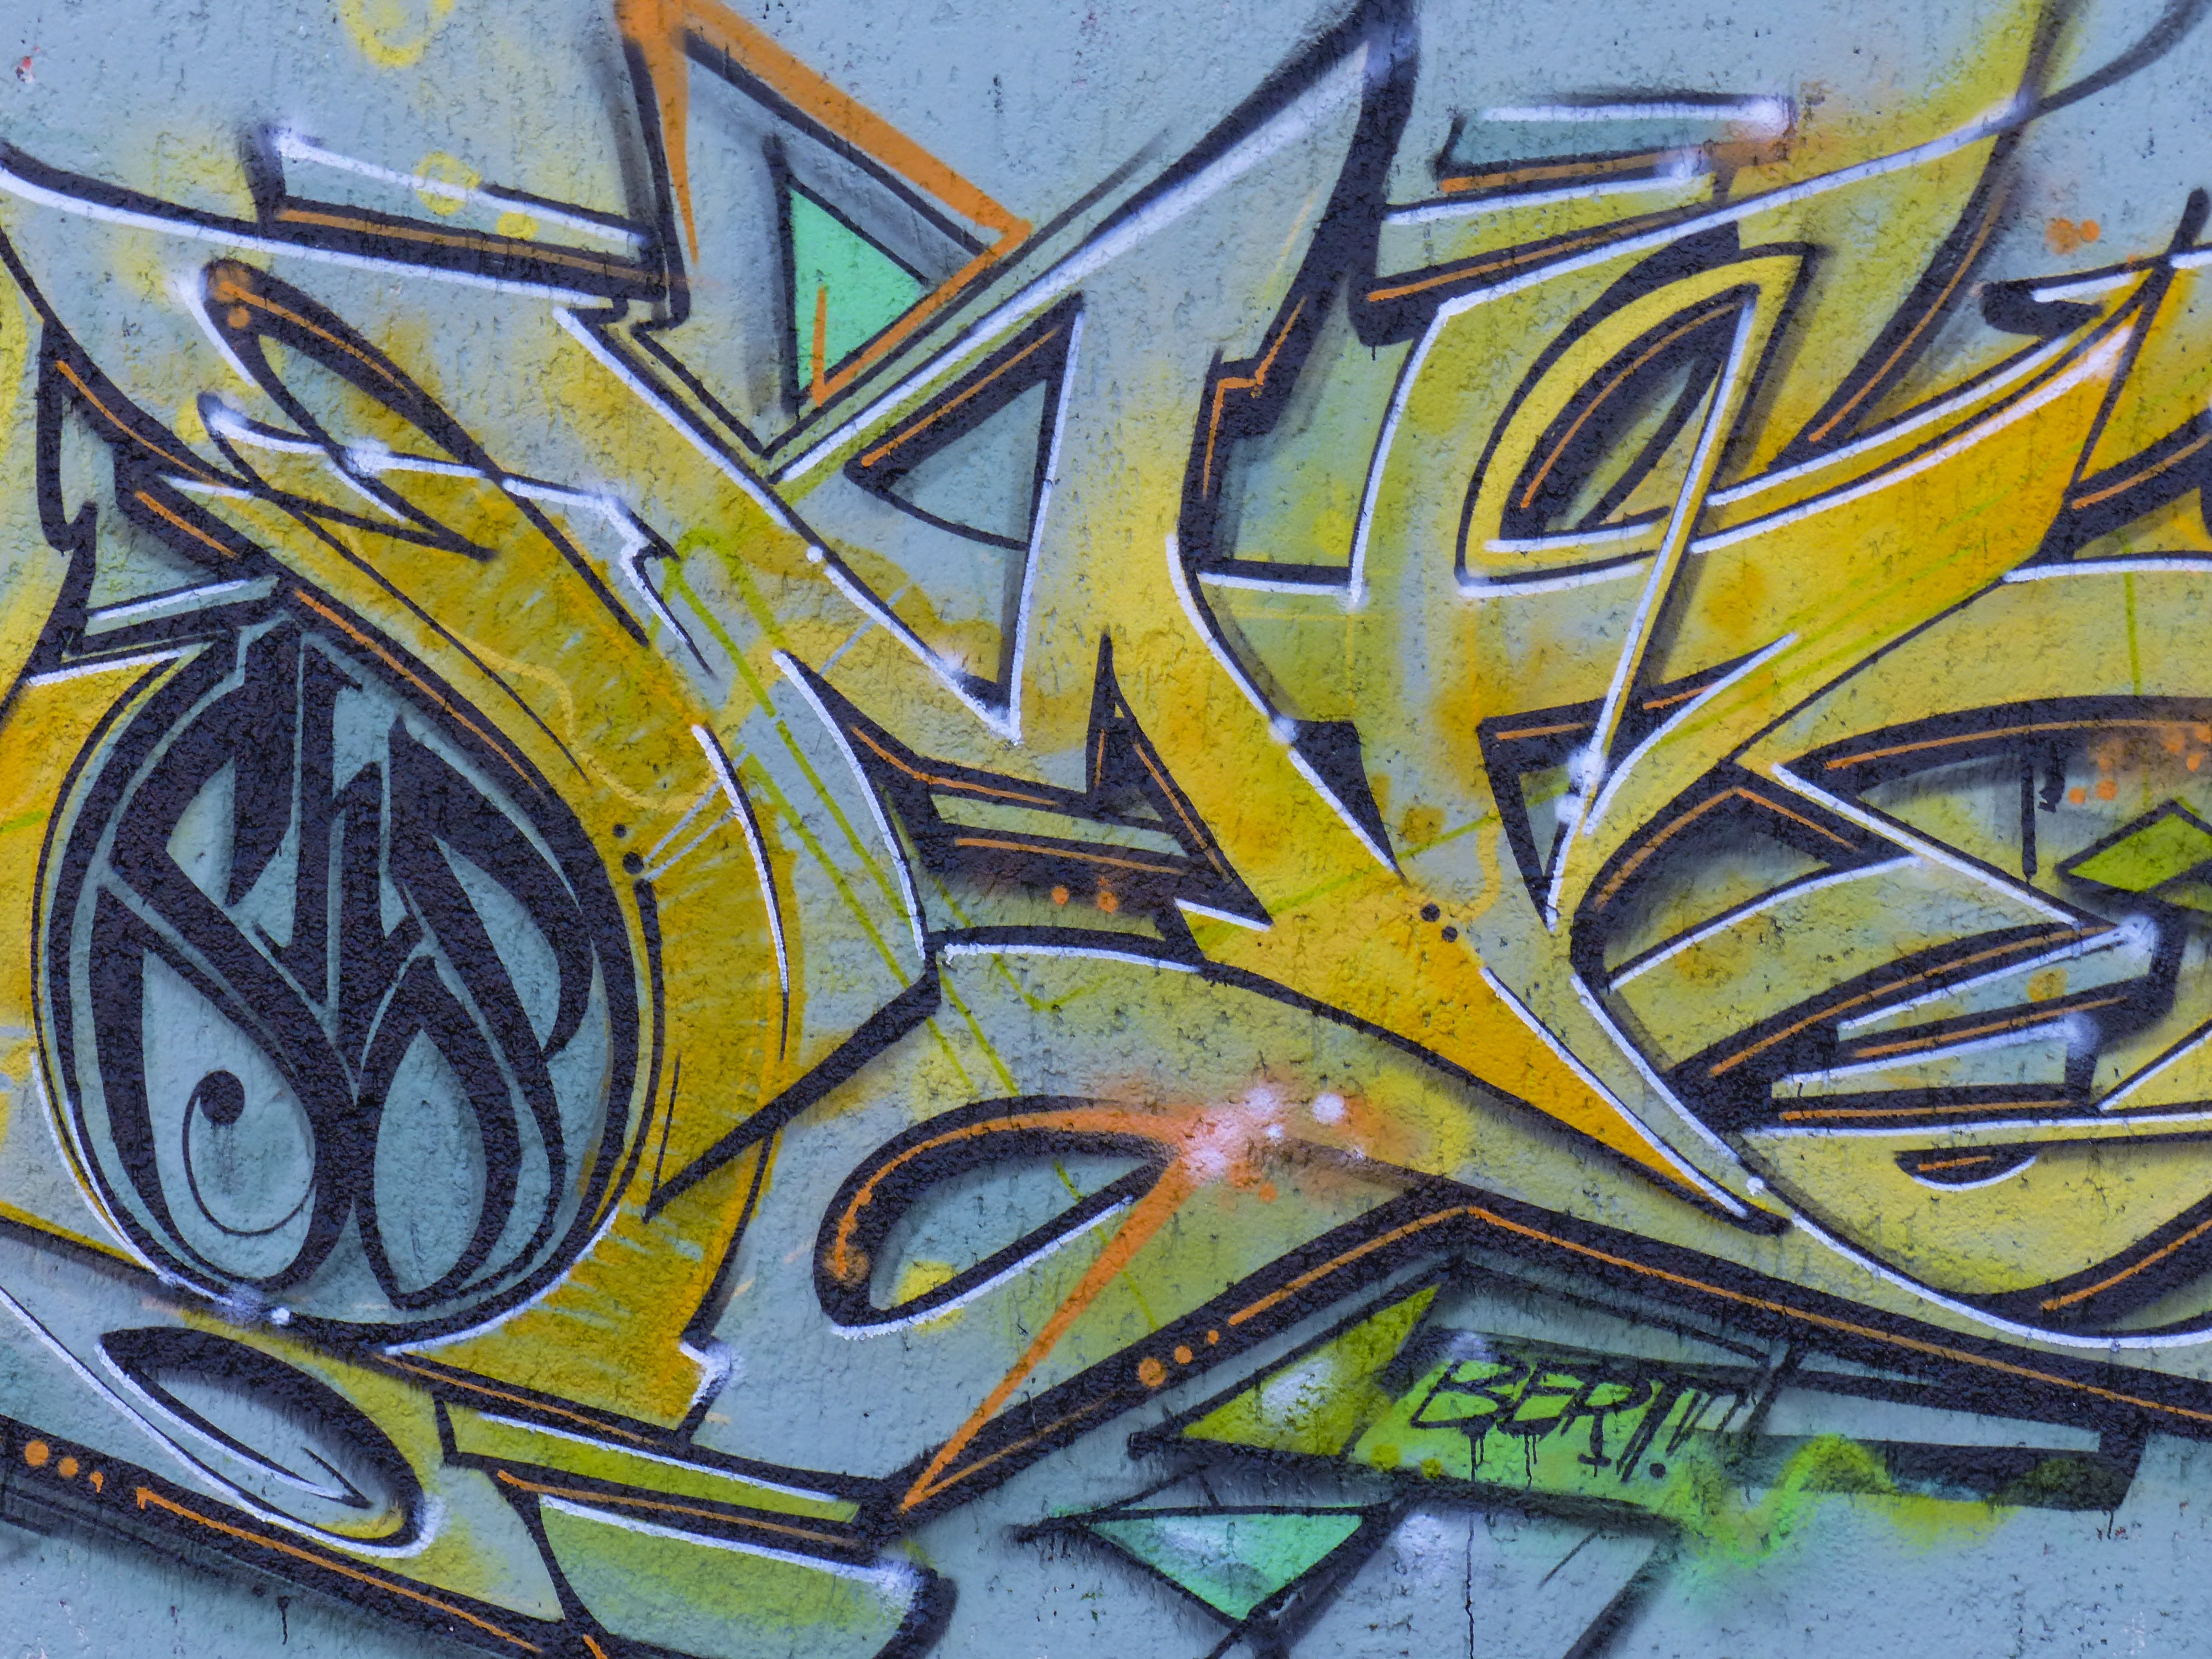
abstract, street, building, city, urban, wall, artistic, paint, colorful, graffiti, painting, art, illustration, design, decorative, modern art, artistic color